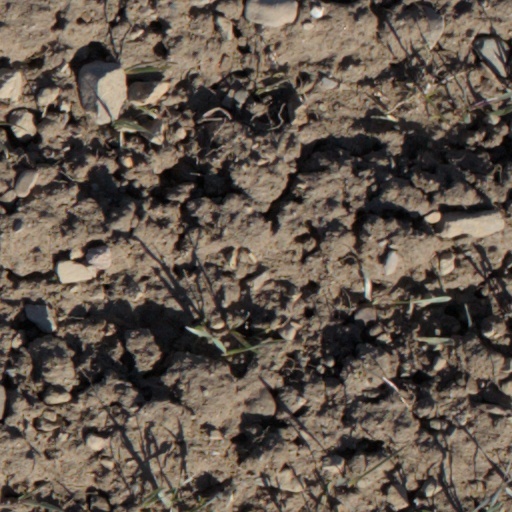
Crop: wheat